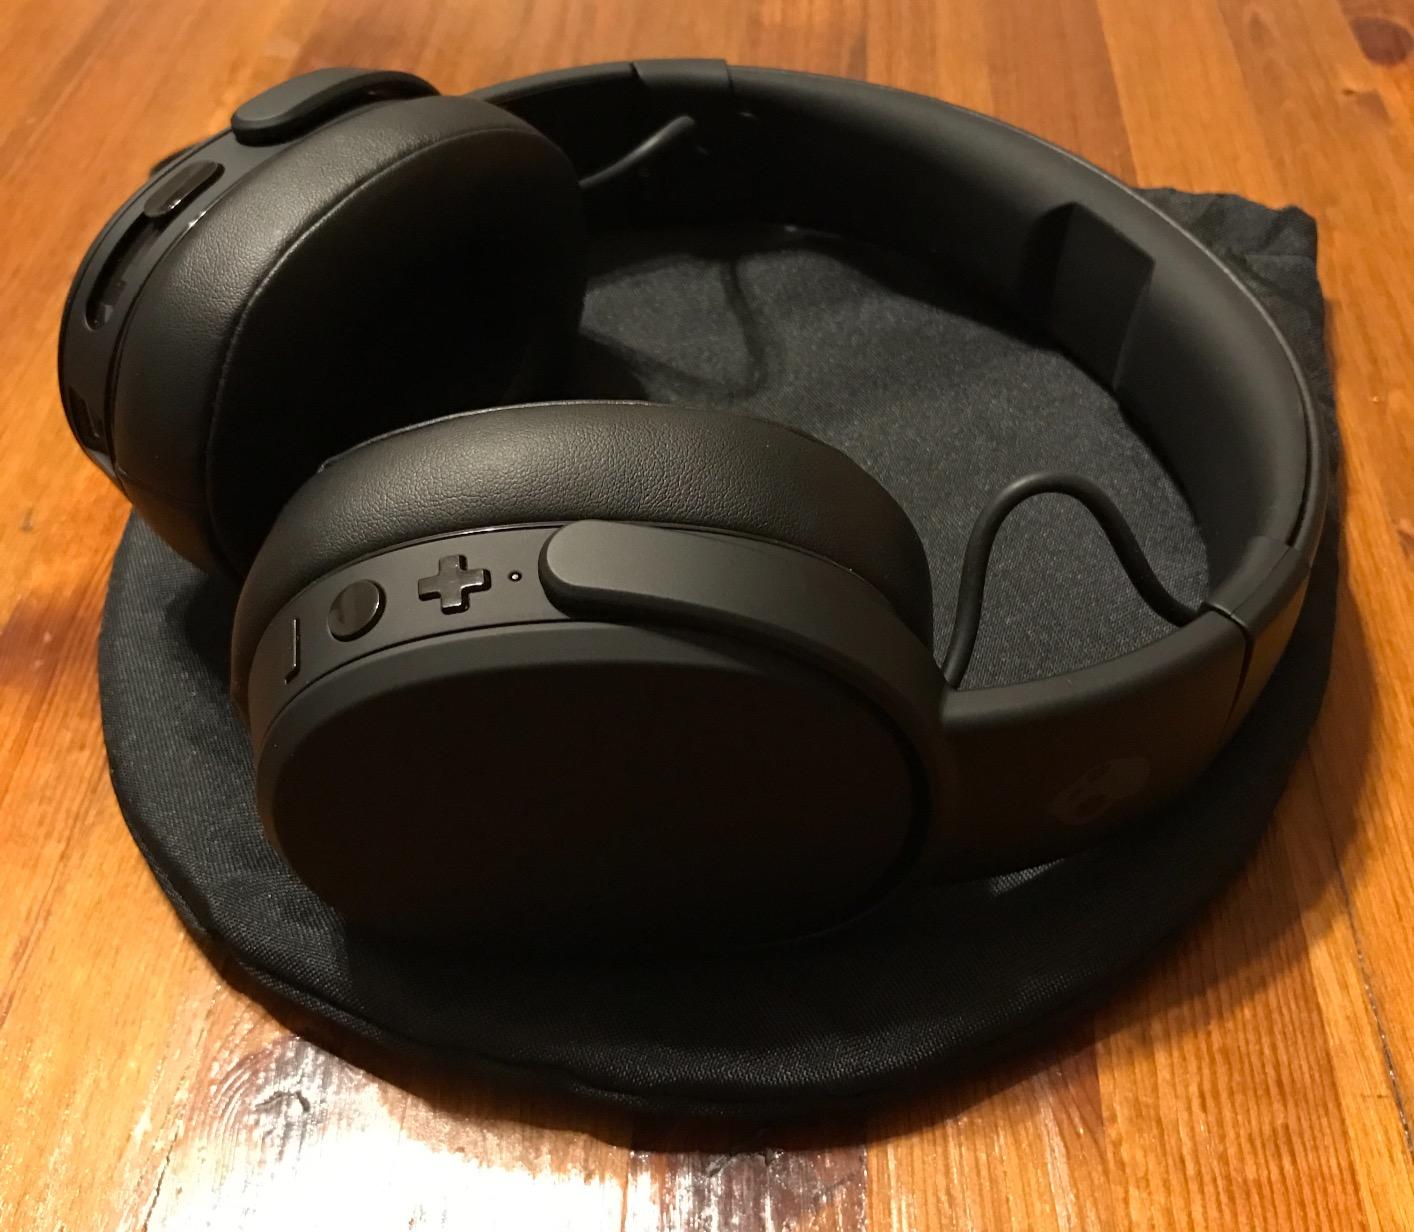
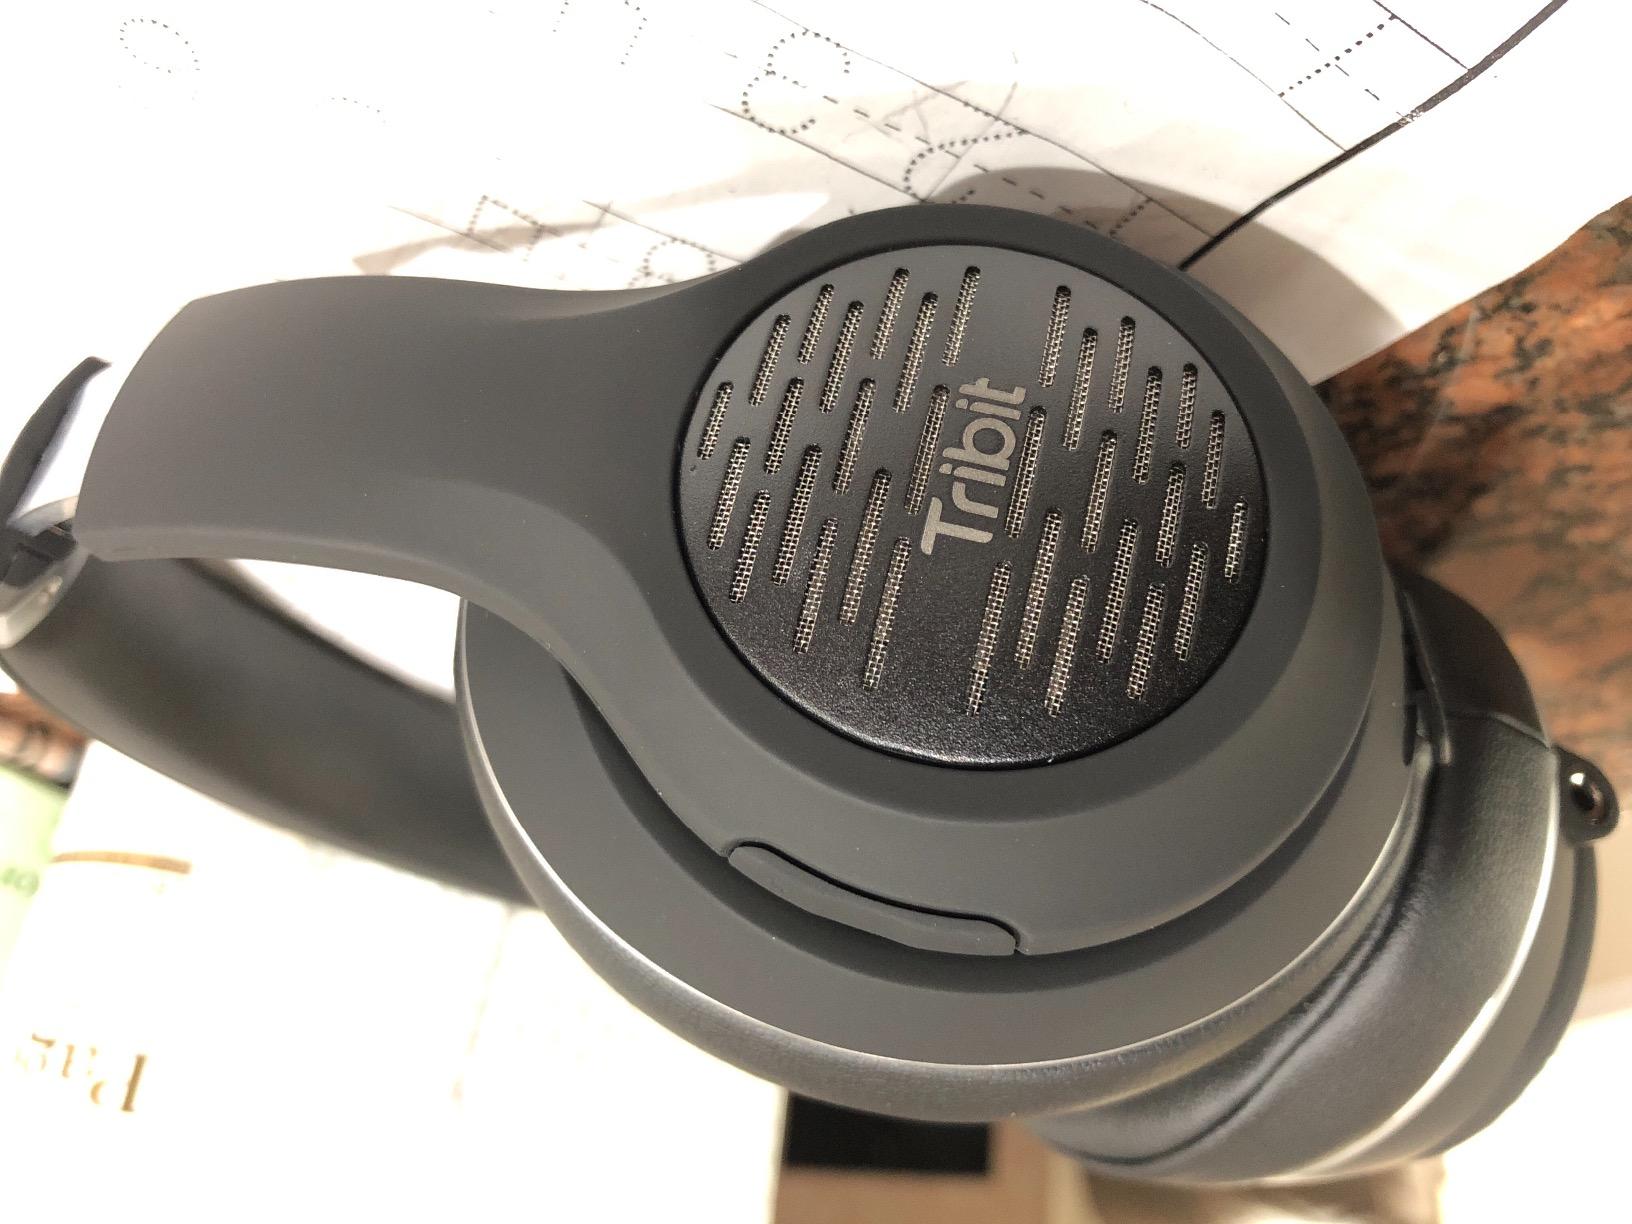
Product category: headphones
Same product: no